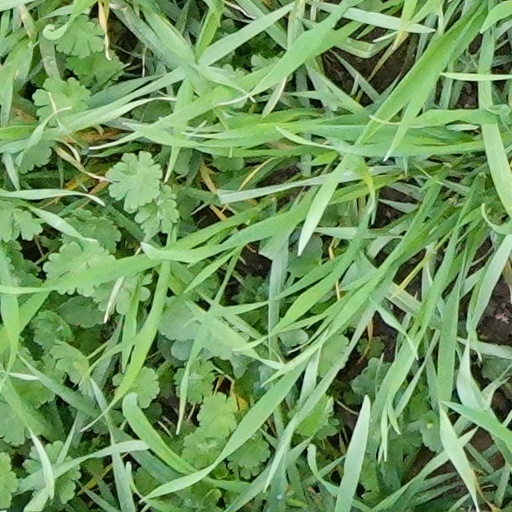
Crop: wheat